Danda Shah Bilawal

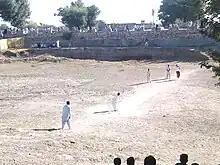
Bun-Shah Wali

"Danda" means "small hill" while "Shah" comes from the name of a local saint Noori Shah Sultan Bilawal. Noori Shah visited this village and then stayed here. Bilawal was a blacksmith who was a native of Danda and host of Noori Shah Sultan. Therefore, the name of the village was later changed from Danda to Danda Shah Bilawal.